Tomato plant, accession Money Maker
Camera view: vertical (180 deg); turntable rotation: 30 degrees
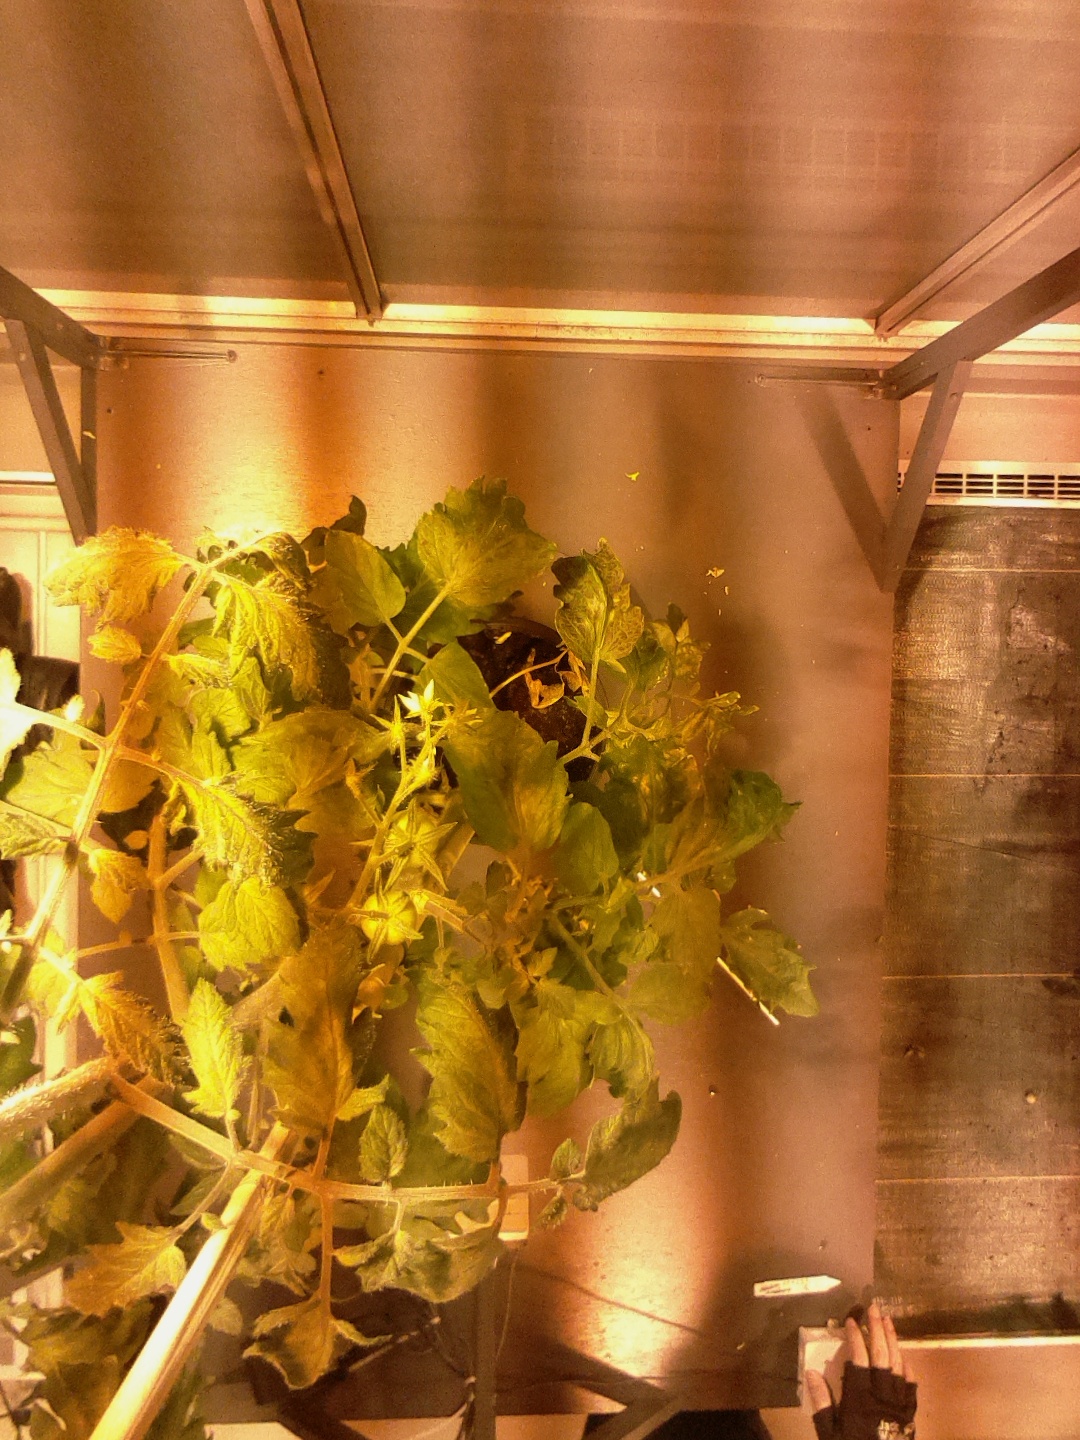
BBCH growth stage 71: 10%-20% of final fruit size